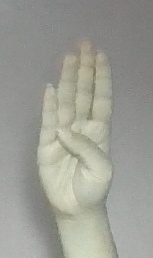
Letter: kaaf